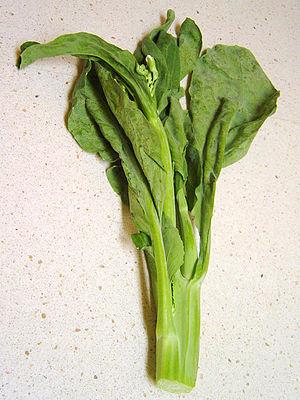
La cuisine thaïlandaise, bien que semblable en certains points avec celle de ses voisins chinois, indiens et birmans, se démarque par des saveurs et ingrédients originaux : curry, menthe, citronnelle, coriandre, basilic rouge. Pimentée à l'excès pour le palais occidental et presque toujours accompagnée de nuoc mam, elle rencontre un succès international croissant. Voici donc une liste des ingrédients utilisés en cuisine thaïlandaise.
Le brocoli chinois ou Kai-lan est variété de chou de la famille des Brassicacées. Elle est utilisée comme plante potagère, originaire du sud de la Chine dans la région de Canton.